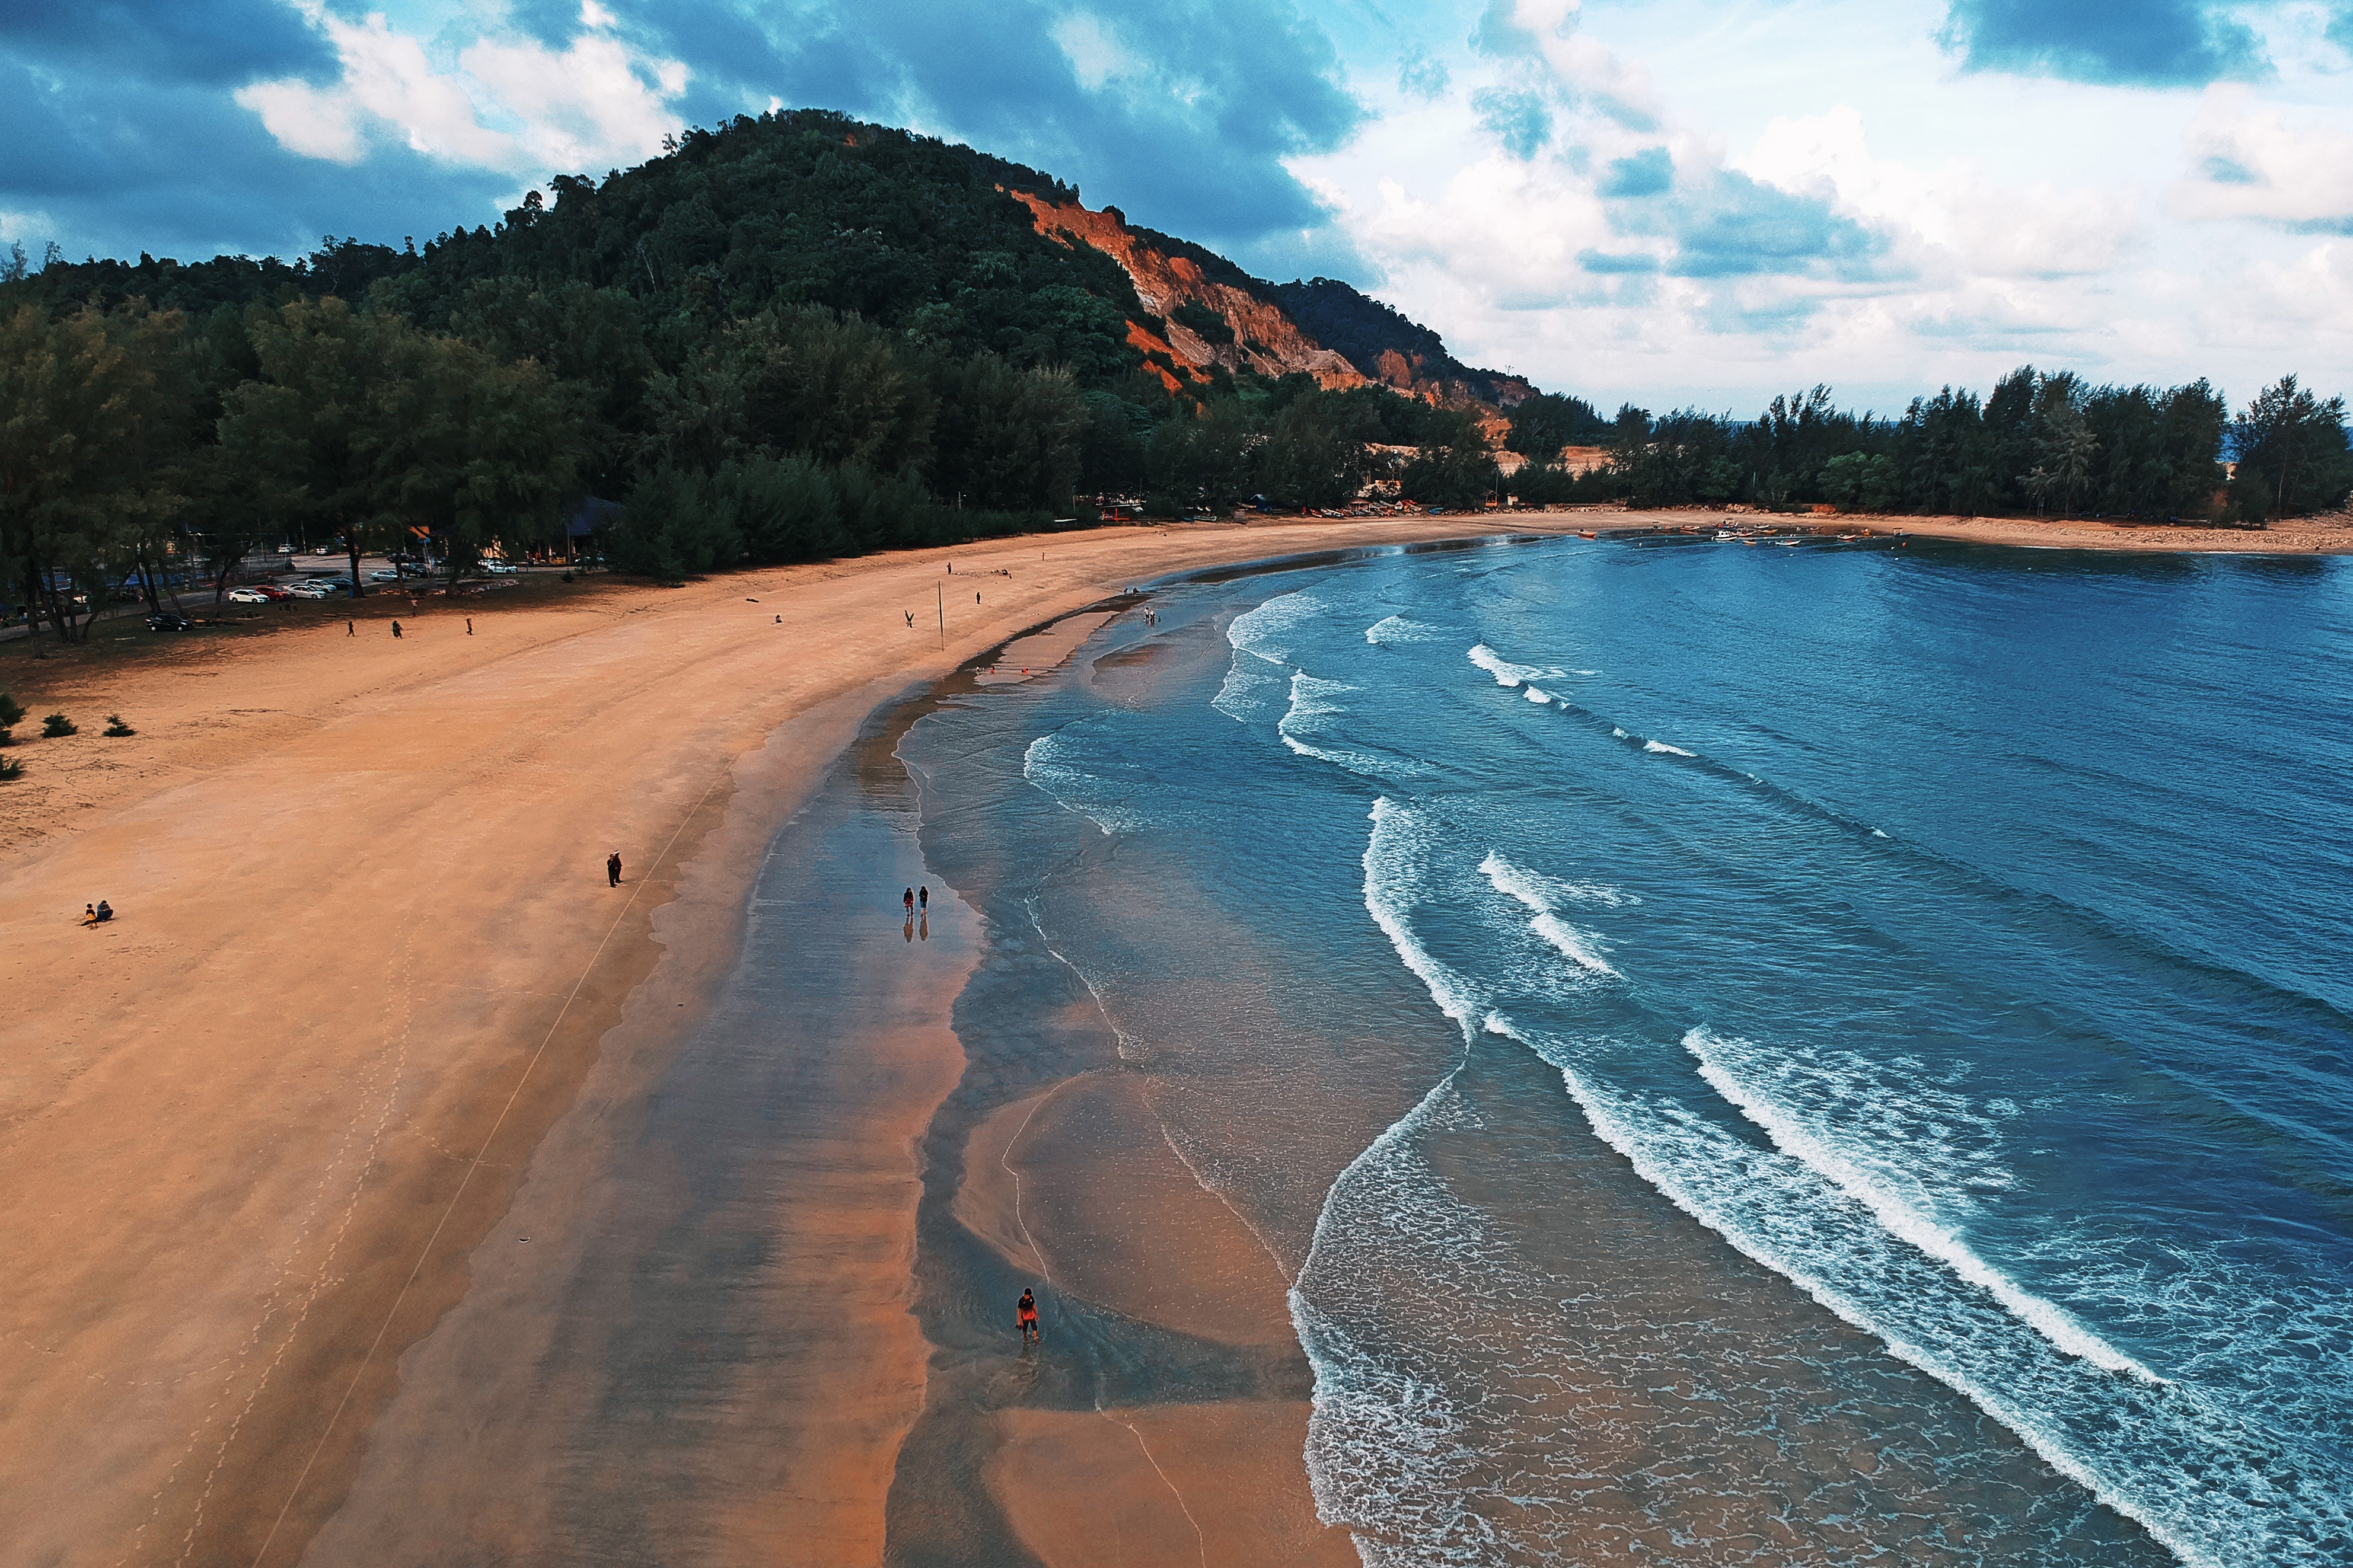
body of water, coast, beach, shore, sea, sky, sand, coastal and oceanic landforms, ocean, bay, wave, tropics, water, vacation, tree, summer, inlet, wind wave, headland, geology, rock, tourism, promontory, cloud, landscape, tide, mountain, cape, reflection, river, hill, caribbean, terrain